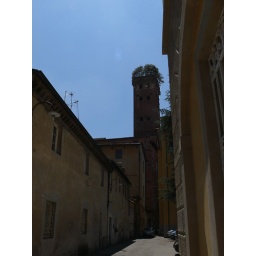
They do a nice tower in Lucca (with trees on if you like)